Doñana National Park

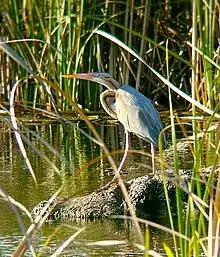
Purple heron

Over 300 species of bird have been recorded in the area, including range-restricted species such as Spanish imperial eagle, marbled teal, white-headed duck and red-knobbed coot. Wetland species include glossy ibis, western swamphen, ferruginous duck, Eurasian spoonbill, red-crested pochard, little and cattle egret, night and squacco heron and greater flamingo, whilst the surrounding areas can have hoopoe, stone-curlew, Spanish sparrow, Mediterranean short-toed lark and pin-tailed sandgrouse. The site also attracts many summer migrants, which can include purple heron, gull-billed tern, greater short-toed lark, short-toed eagle, European roller, western olivaceous warbler, Savi's warbler, little bittern, booted eagle, whiskered tern and rufous scrub robin.